Biomass (energy)

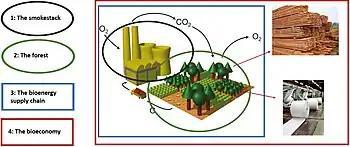
Alternative system boundaries for assessing climate effects of forest-based bioenergy. Option 1 (black) considers only the stack emissions; Option 2 (green) considers only the forest carbon stock; Option 3 (blue) considers the bioenergy supply chain; Option 4 (red) covers the whole bioeconomy, including wood products in addition to biomass.

The by-products from forestry operations are called logging residues or forest residues, and consist of tree tops, branches, stumps, damaged or dying or dead trees, irregular or bent stem sections, thinnings (small trees that are cleared away in order to help the bigger trees grow large), and trees removed to reduce wildfire risk. The extraction level of logging residues differ from region to region, but there is an increasing interest in using this feedstock, since the sustainable potential is large (15 EJ annually). 68% of the total forest biomass in the EU consists of wood stems, and 32% consists of stumps, branches and tops.